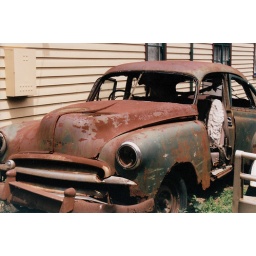
A rusty old car in someone's front yard in Thornbury